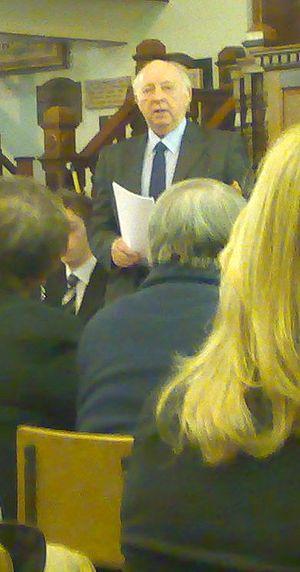
Arthur Scargill, né le 11 janvier 1938 à Barnsley, est un syndicaliste et homme politique britannique.